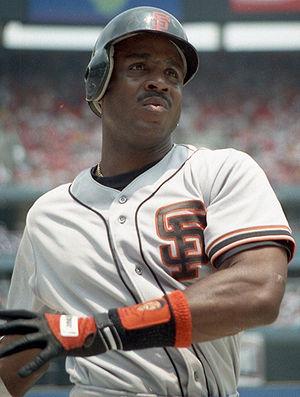
Au baseball, un coup de circuit est un coup sûr où le batteur arrive à marquer un point lui-même, en passant par les quatre buts. Le record des Ligues majeures de baseball appartient à Barry Bonds qui a frappé 762 coups de circuit en carrière lors de ses 23 saisons.
Le joueur du mois est un prix de la Ligue majeure de baseball. Il récompense les joueurs ayant offert les meilleures performances à chaque mois de la saison de baseball. De 1958 à 1973, le prix est remis uniquement par la Ligue nationale. La Ligue américaine emboîte le pas en 1974 et depuis, un joueur dans chaque ligue est récompensé chaque mois. Jusqu'en 1974, le nombre annuel de prix est de 4 ou 5 selon les saisons. Depuis 1975, sauf rares exceptions, un total de 6 prix mensuels est remis dans chaque ligue, d'avril à septembre.
Barry Lamar Bonds est un ancien joueur professionnel de baseball.
Un but sur balles est un terme employé au baseball lorsqu'un lanceur effectue 4 lancers jugés hors de la zone des prises, donc étant déclarées balles par l'arbitre de marbre, le frappeur a le droit d'avancer jusqu'à la première base. S'il y a déjà un coureur au premier but, celui-ci avance au deuxième, et ainsi de suite car il ne peut y avoir deux coureurs sur une même base. Si elles sont déjà toutes occupées, le coureur au troisième peut avancer au marbre et marquer un point.
La moyenne de puissance est une statistique au baseball.
La présence plus puissance, ou on-base plus slugging en anglais, est une statistique sabermétrique relative à un joueur de baseball. Elle est définie par la somme de sa moyenne de présence sur les buts et de sa moyenne de puissance.